Lewknor

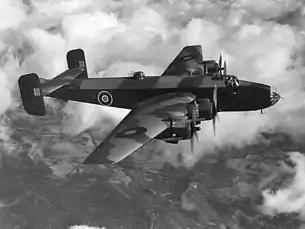
Handley Page Halifax Mk III similar to LW579, which crashed in Cowleaze Wood in 1944

Early in the 14th century the building was enlarged in the Decorated Gothic style with a south aisle that absorbed the south chapel, and the chancel was enlarged and received new windows including the present east window. In the chancel is a memorial effigy of a lady that also dates from the 14th century.